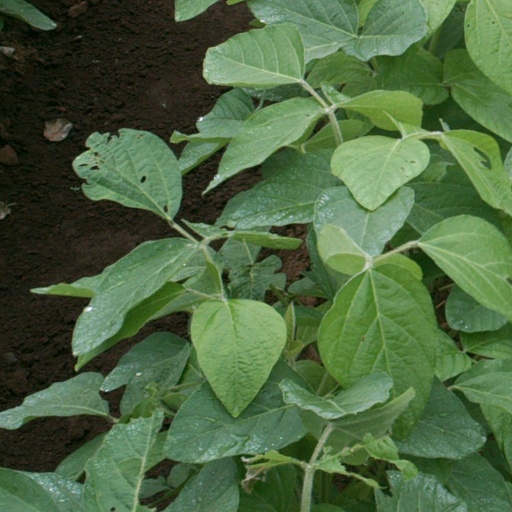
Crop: soybean